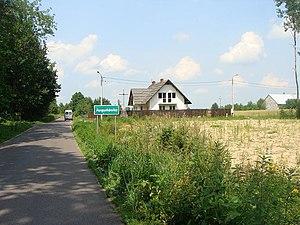
Augustówka est un village polonais de la gmina d'Osieck dans la powiat d'Otwock de la voïvodie de Mazovie dans le centre-est de la Pologne.